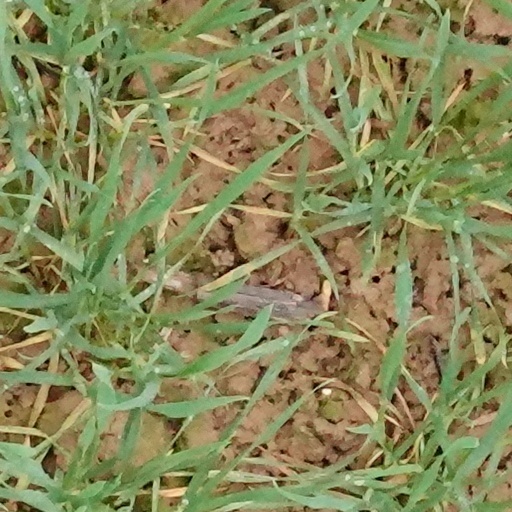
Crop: wheat